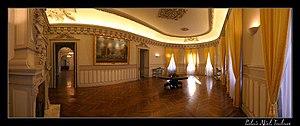
Salon des maréchaux au Palais Niel
Le Palais Niel est la plus prestigieuse demeure construite à Toulouse au cours du XIXᵉ siècle. Elle fut construite pour le maréchal de France Adolphe Niel entre 1863 et 1868. Il est situé Rue Montoulieu Saint-Jacques, en bordure des allées François Verdier et du square Boulingrin.
Toulouse, à la tête d'un vaste comté au Moyen Âge, puis capitale de la province de Languedoc jusqu'à la Révolution, a tout au long de son histoire compté parmi les principales villes de France. Centre de pouvoir, la ville a conservé jusqu'à nos jours de nombreux hôtels particuliers édifiés par ses élites : capitouls, marchands fortunés et noblesse de robe liée au Parlement de Toulouse notamment.